Colburn School

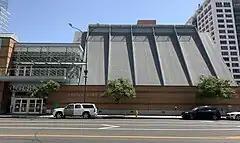
Zipper Hall

The Colburn School's main building was designed by the architectural firm Hardy Holzman Pfeiffer Associates. It includes the Lloyd Wright designed studio of Jascha Heifetz. Originally situated in Heifetz's backyard, it was saved from demolition and rebuilt on the second floor of the school's Grand Avenue building. Also located in the building is Zipper Hall, a concert venue that hosts both professional and student performances throughout the year. The Los Angeles Philharmonic and Los Angeles Chamber Orchestra have both performed chamber music concerts at the venue.